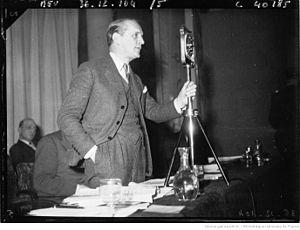
1er Congrès du Parti social français
Le Parti social français est un parti politique français de droite conservatrice à tendance nationaliste fondé le 7 juillet 1936 à la suite de la dissolution des Croix-de-Feu, par son leader le colonel François de La Rocque, et disparu fin 1941.
Cette page concerne l'année 1936 du calendrier grégorien.